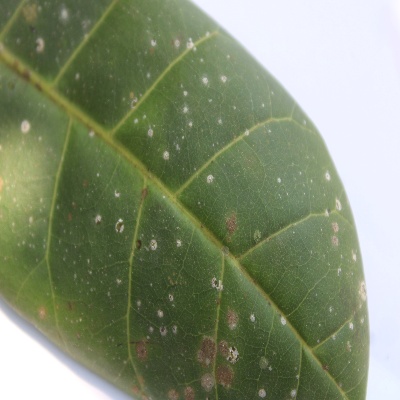
Crop: Cashew
Condition: red rust